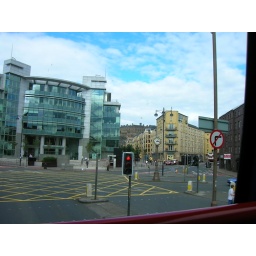
A main junction in the town. You can see the castle rock in the distance